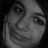
Emotion: happy